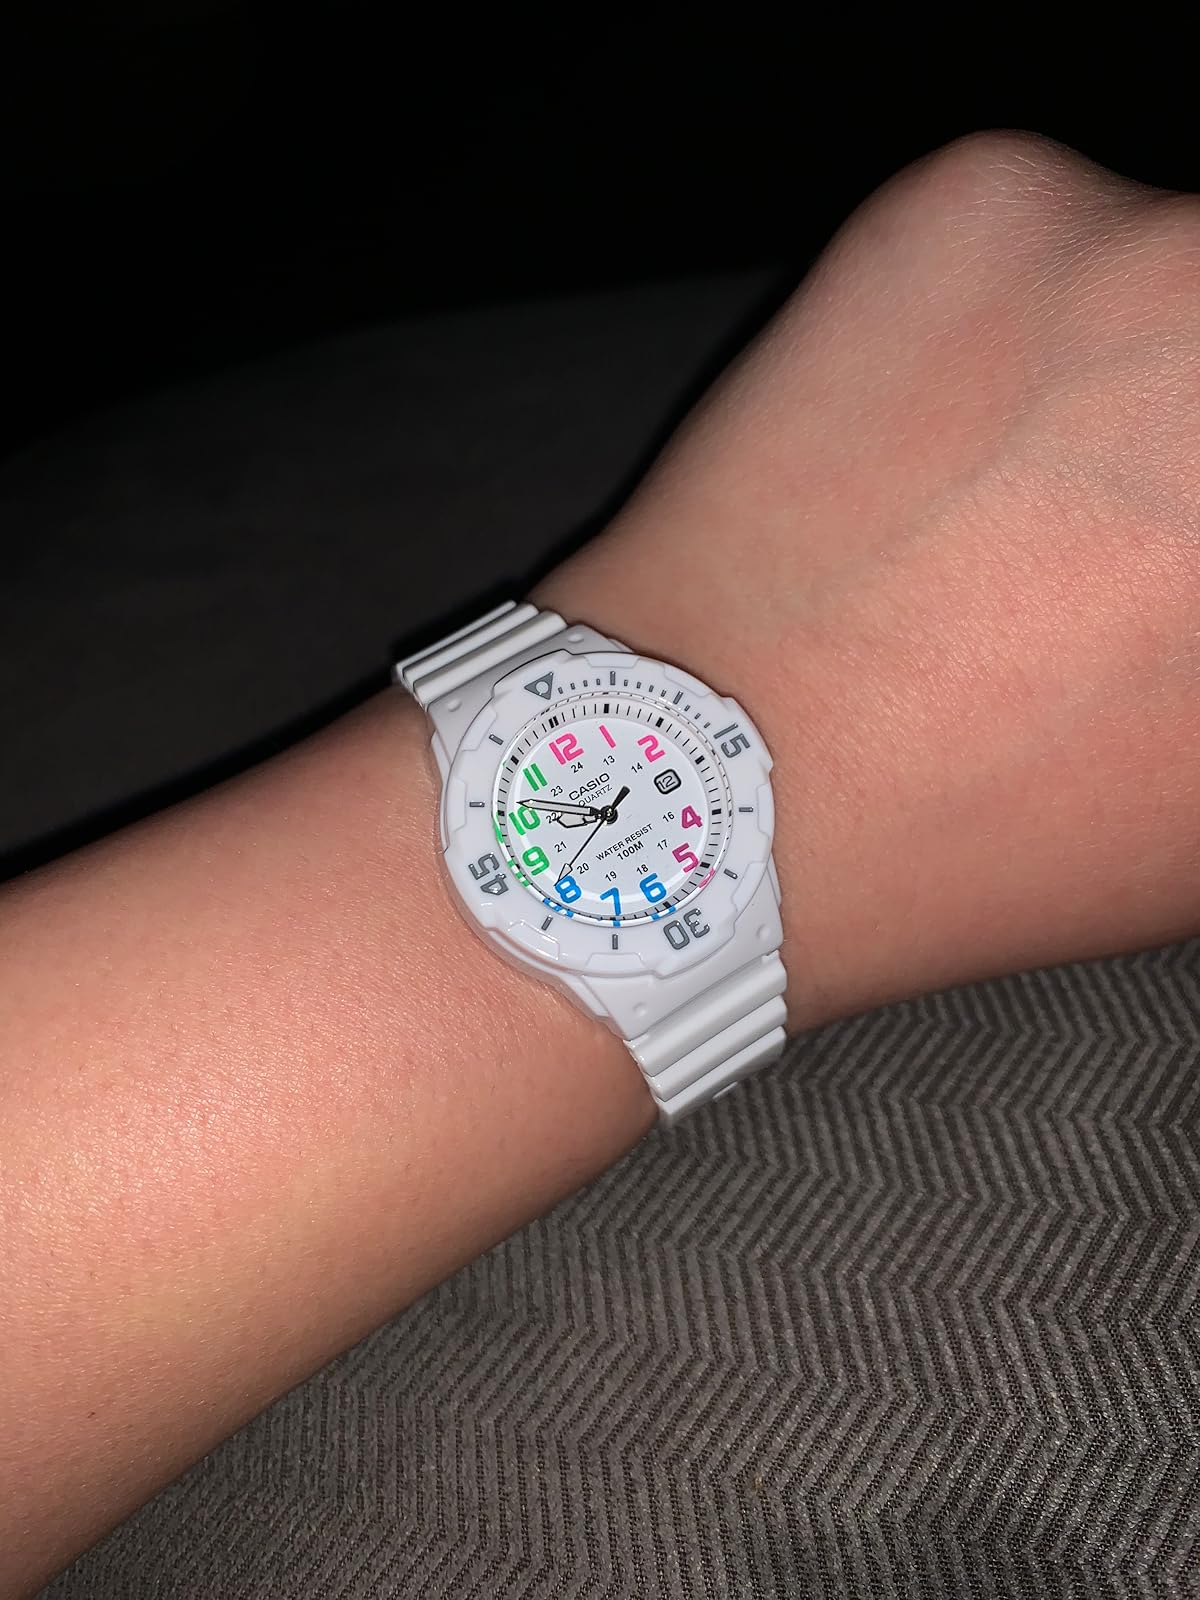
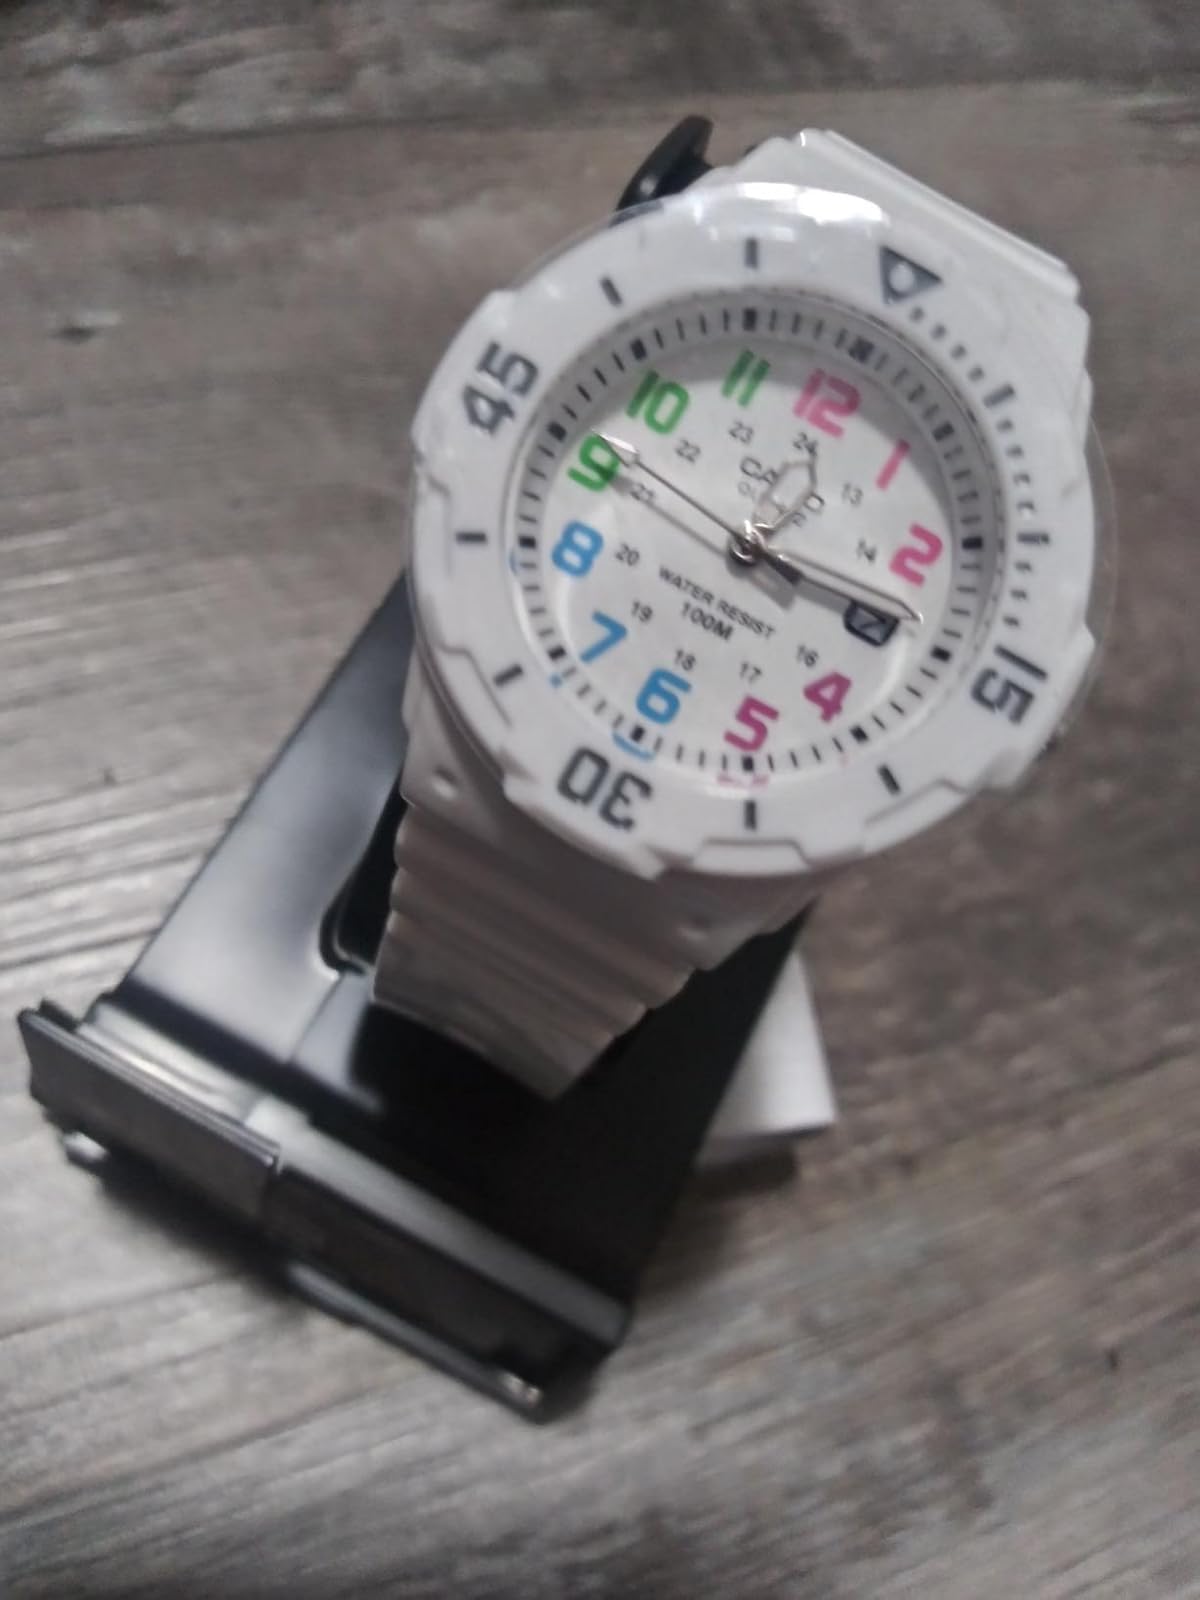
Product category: accessories_watch
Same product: yes